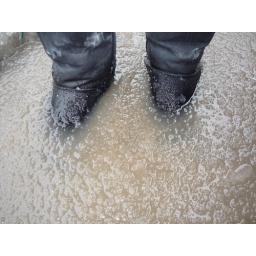
Walking along the sidewalk to goes to my pick-up in sluschy water whit black ugg boots, my boots are very wet.